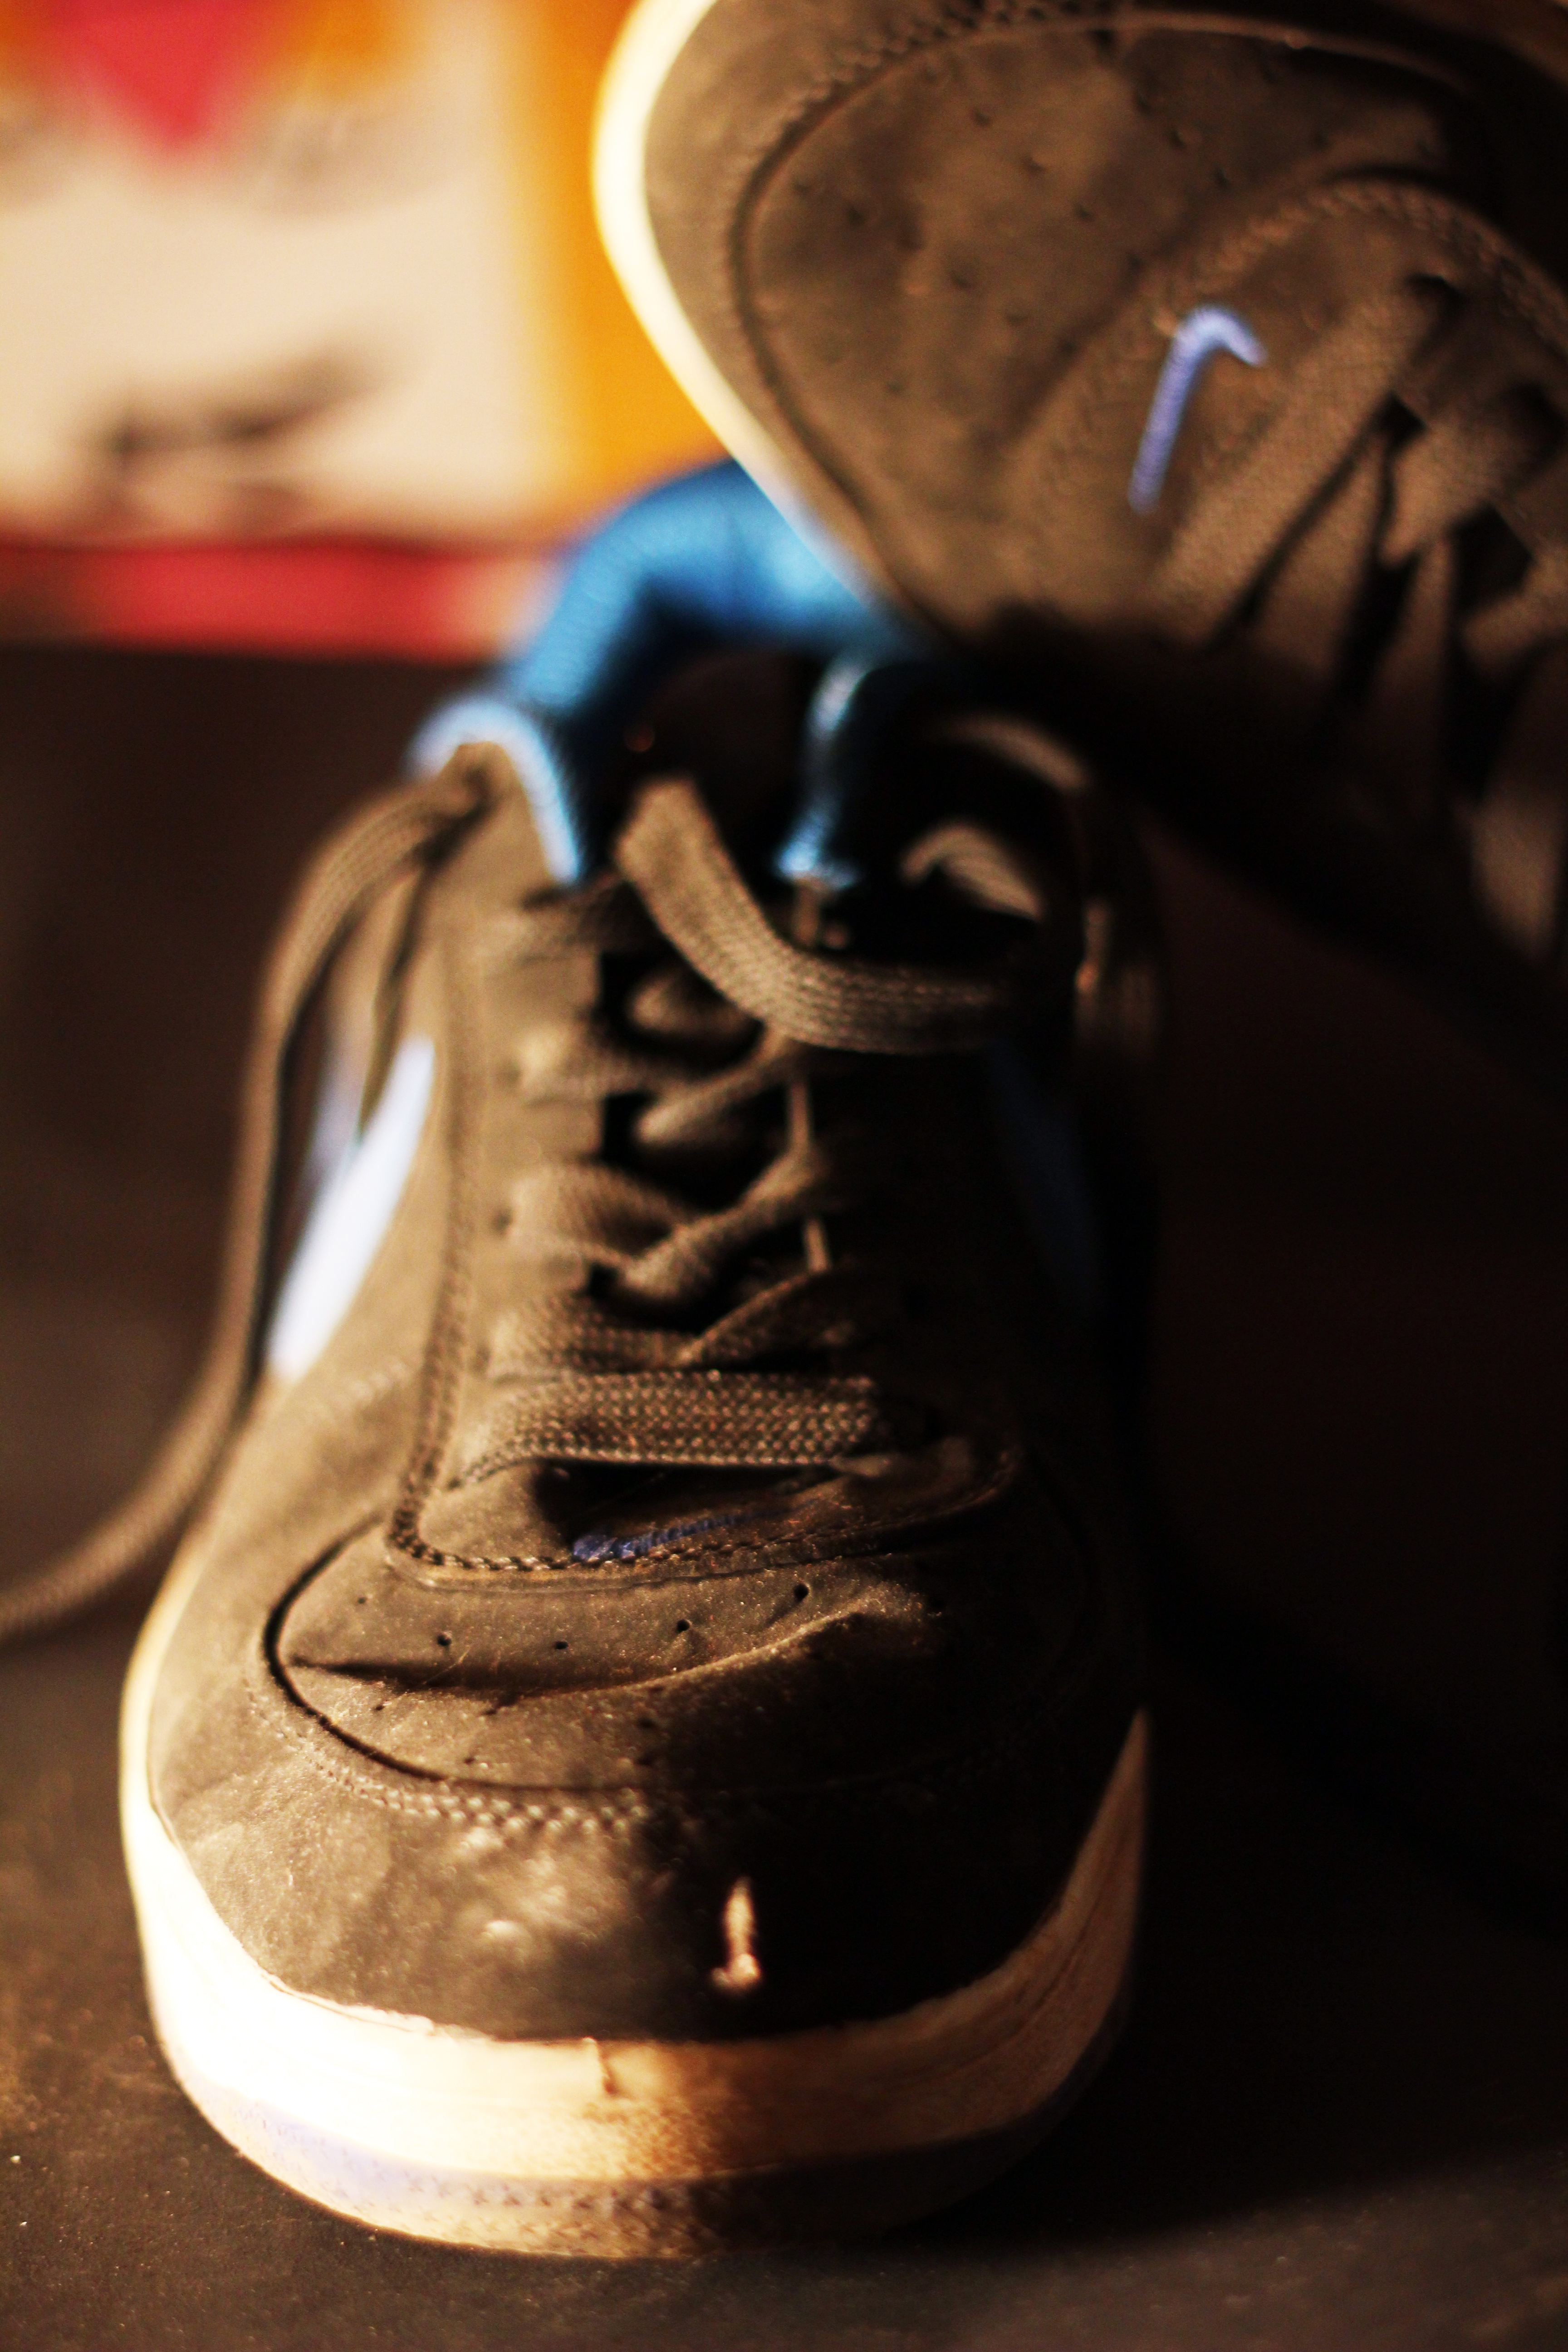
shoe, spring, brown, fashion, black, shoes, sneakers, footwear, distilled beverage, boy's